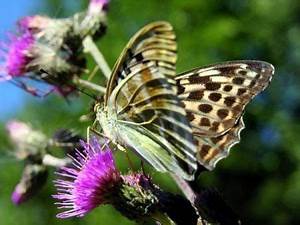
Label: butterfly